Ingebrigt Steen Jensen

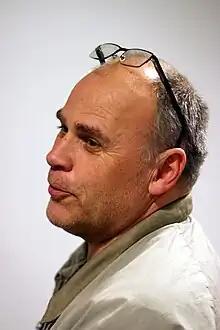

Ingebrigt Steen Jensen (born 9 May 1955) is a Norwegian writer, consultant, advertising man and football official.